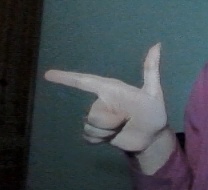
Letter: yaa